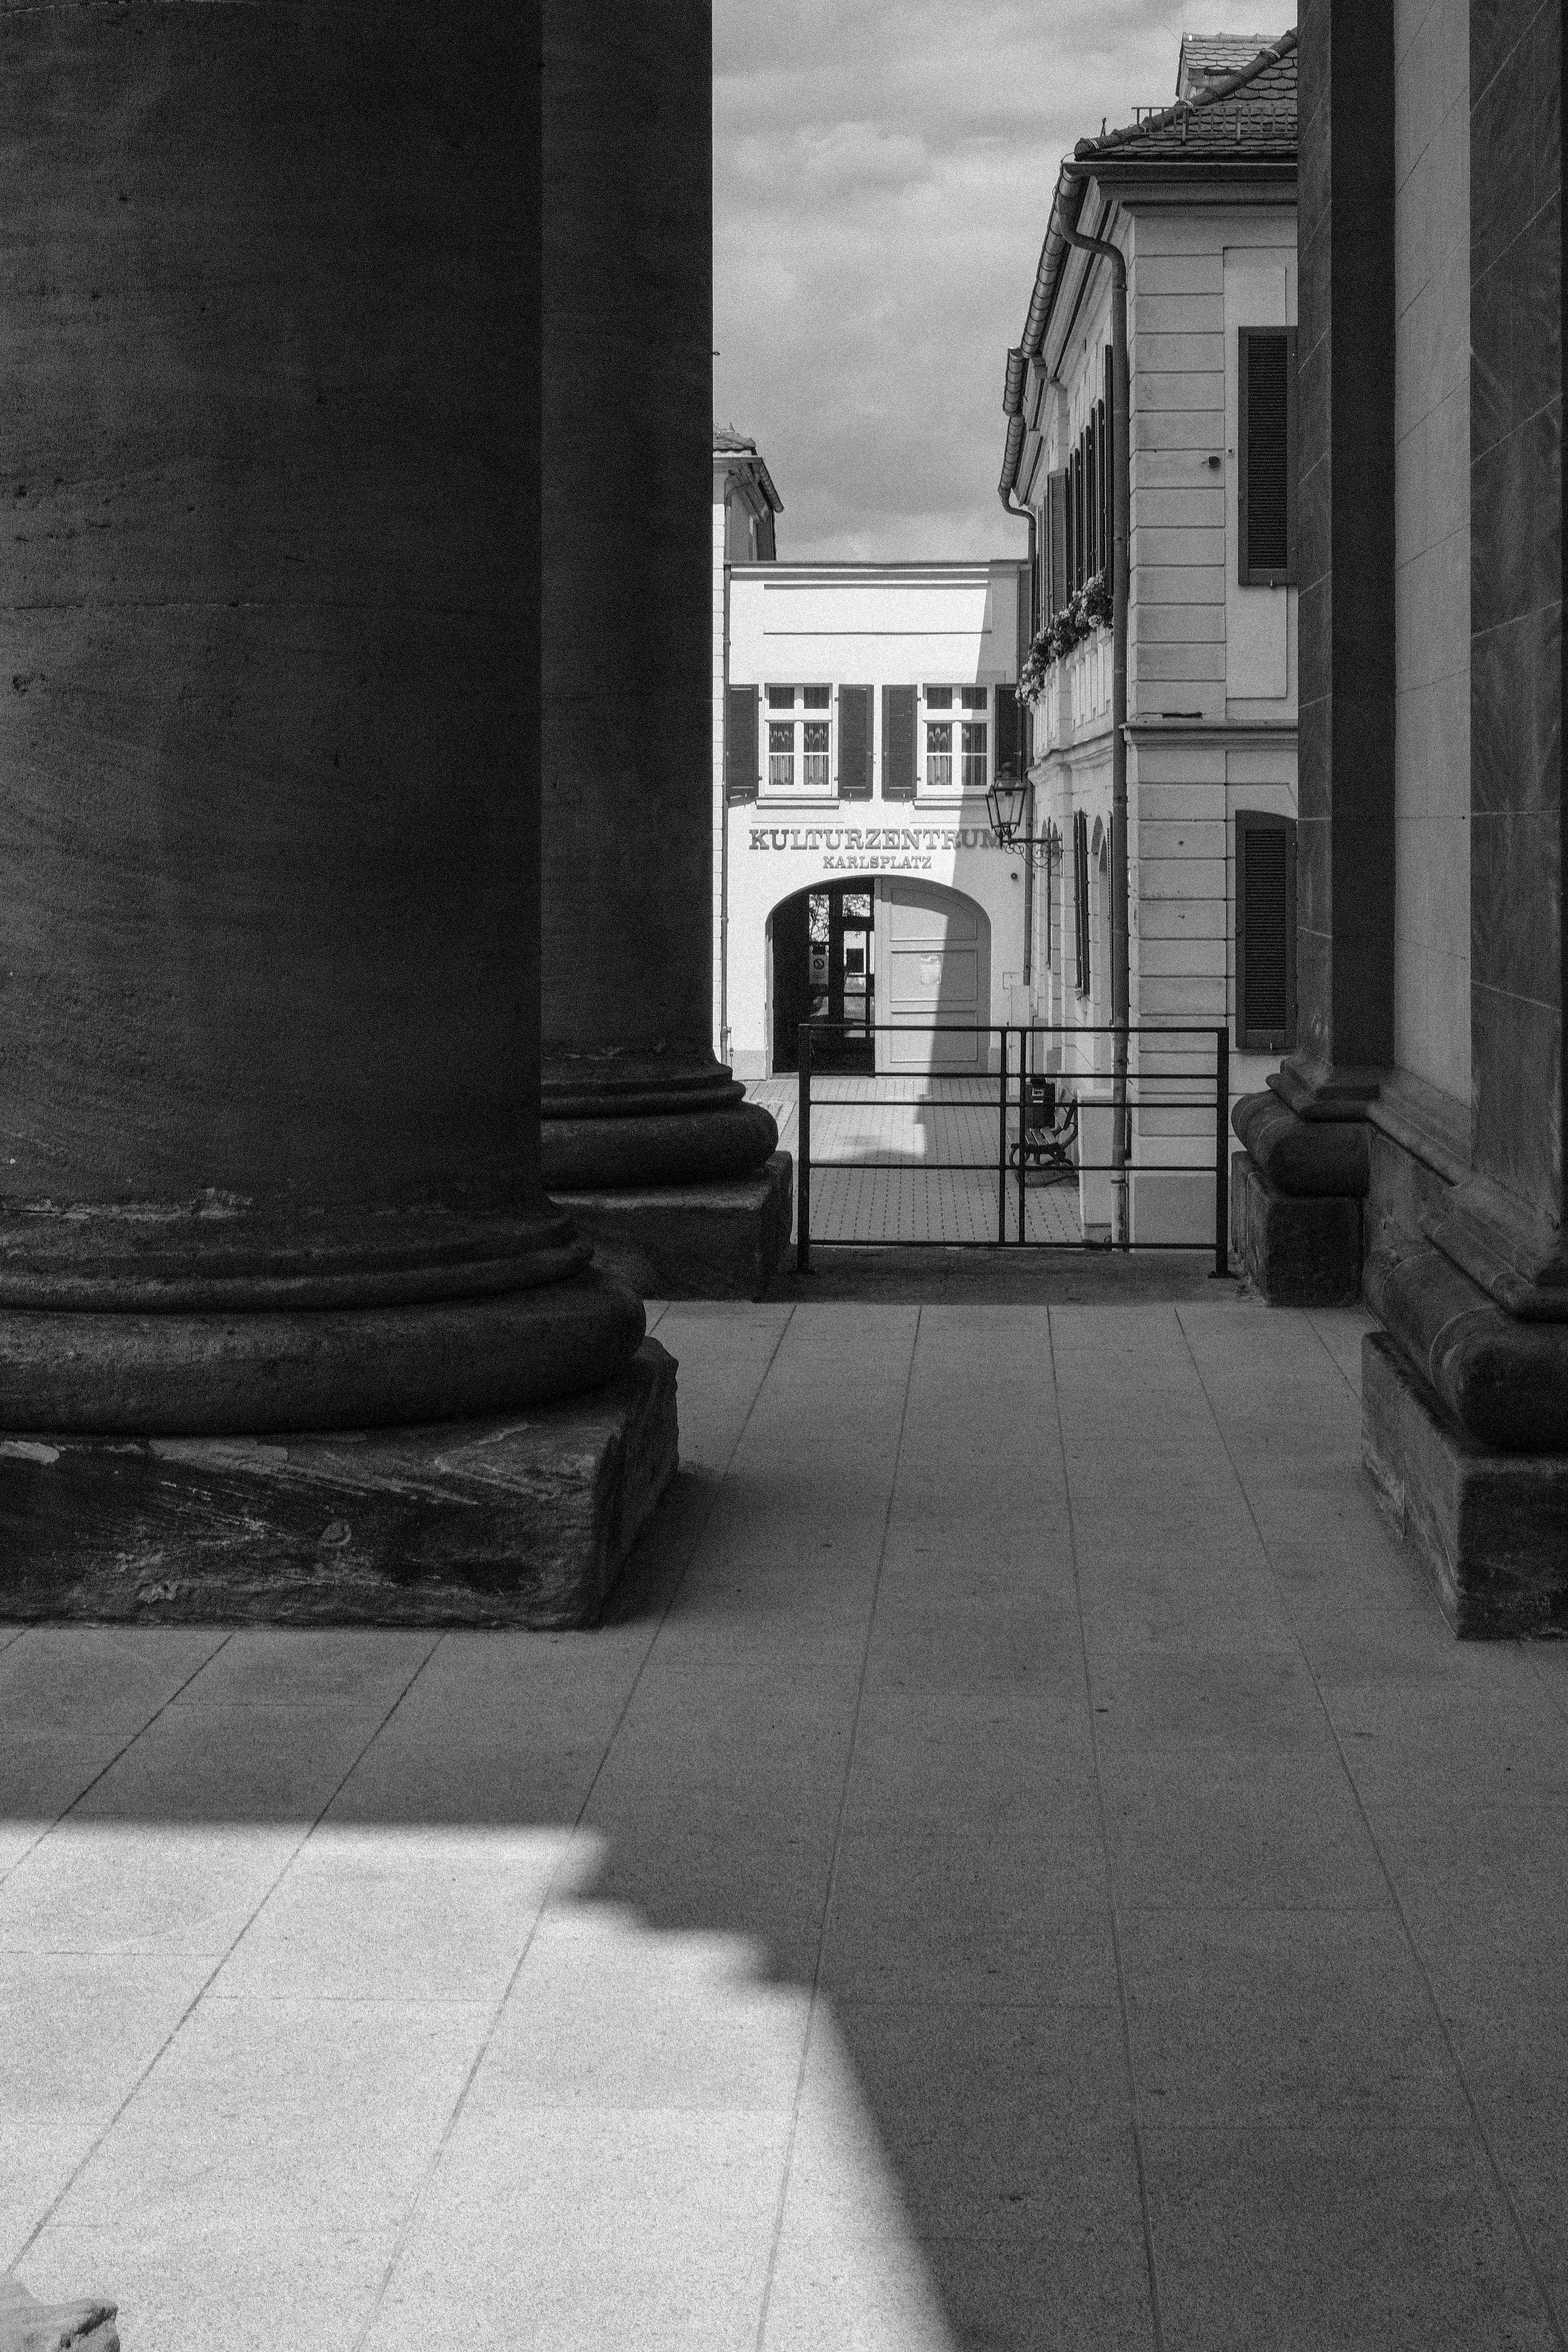
landscape, light, black and white, architecture, road, white, street, photography, house, building, alley, city, atmosphere, urban, europe, color, frame, shadow, darkness, historic, black, monochrome, lighting, art, mono, full, 35mm, infrastructure, stadt, photograph, europa, germany, deutschland, 14, culture, kunst, denkmal, bayern, bavaria, image, conservation, heritage, listed, fuji, f, shape, xpro2, monochrom, kulturerbe, cultural, kultur, geb ude, bau, flooring, road surface, kulturcentrum, preserveation, ansbach, xf, urban area, monochrome photography